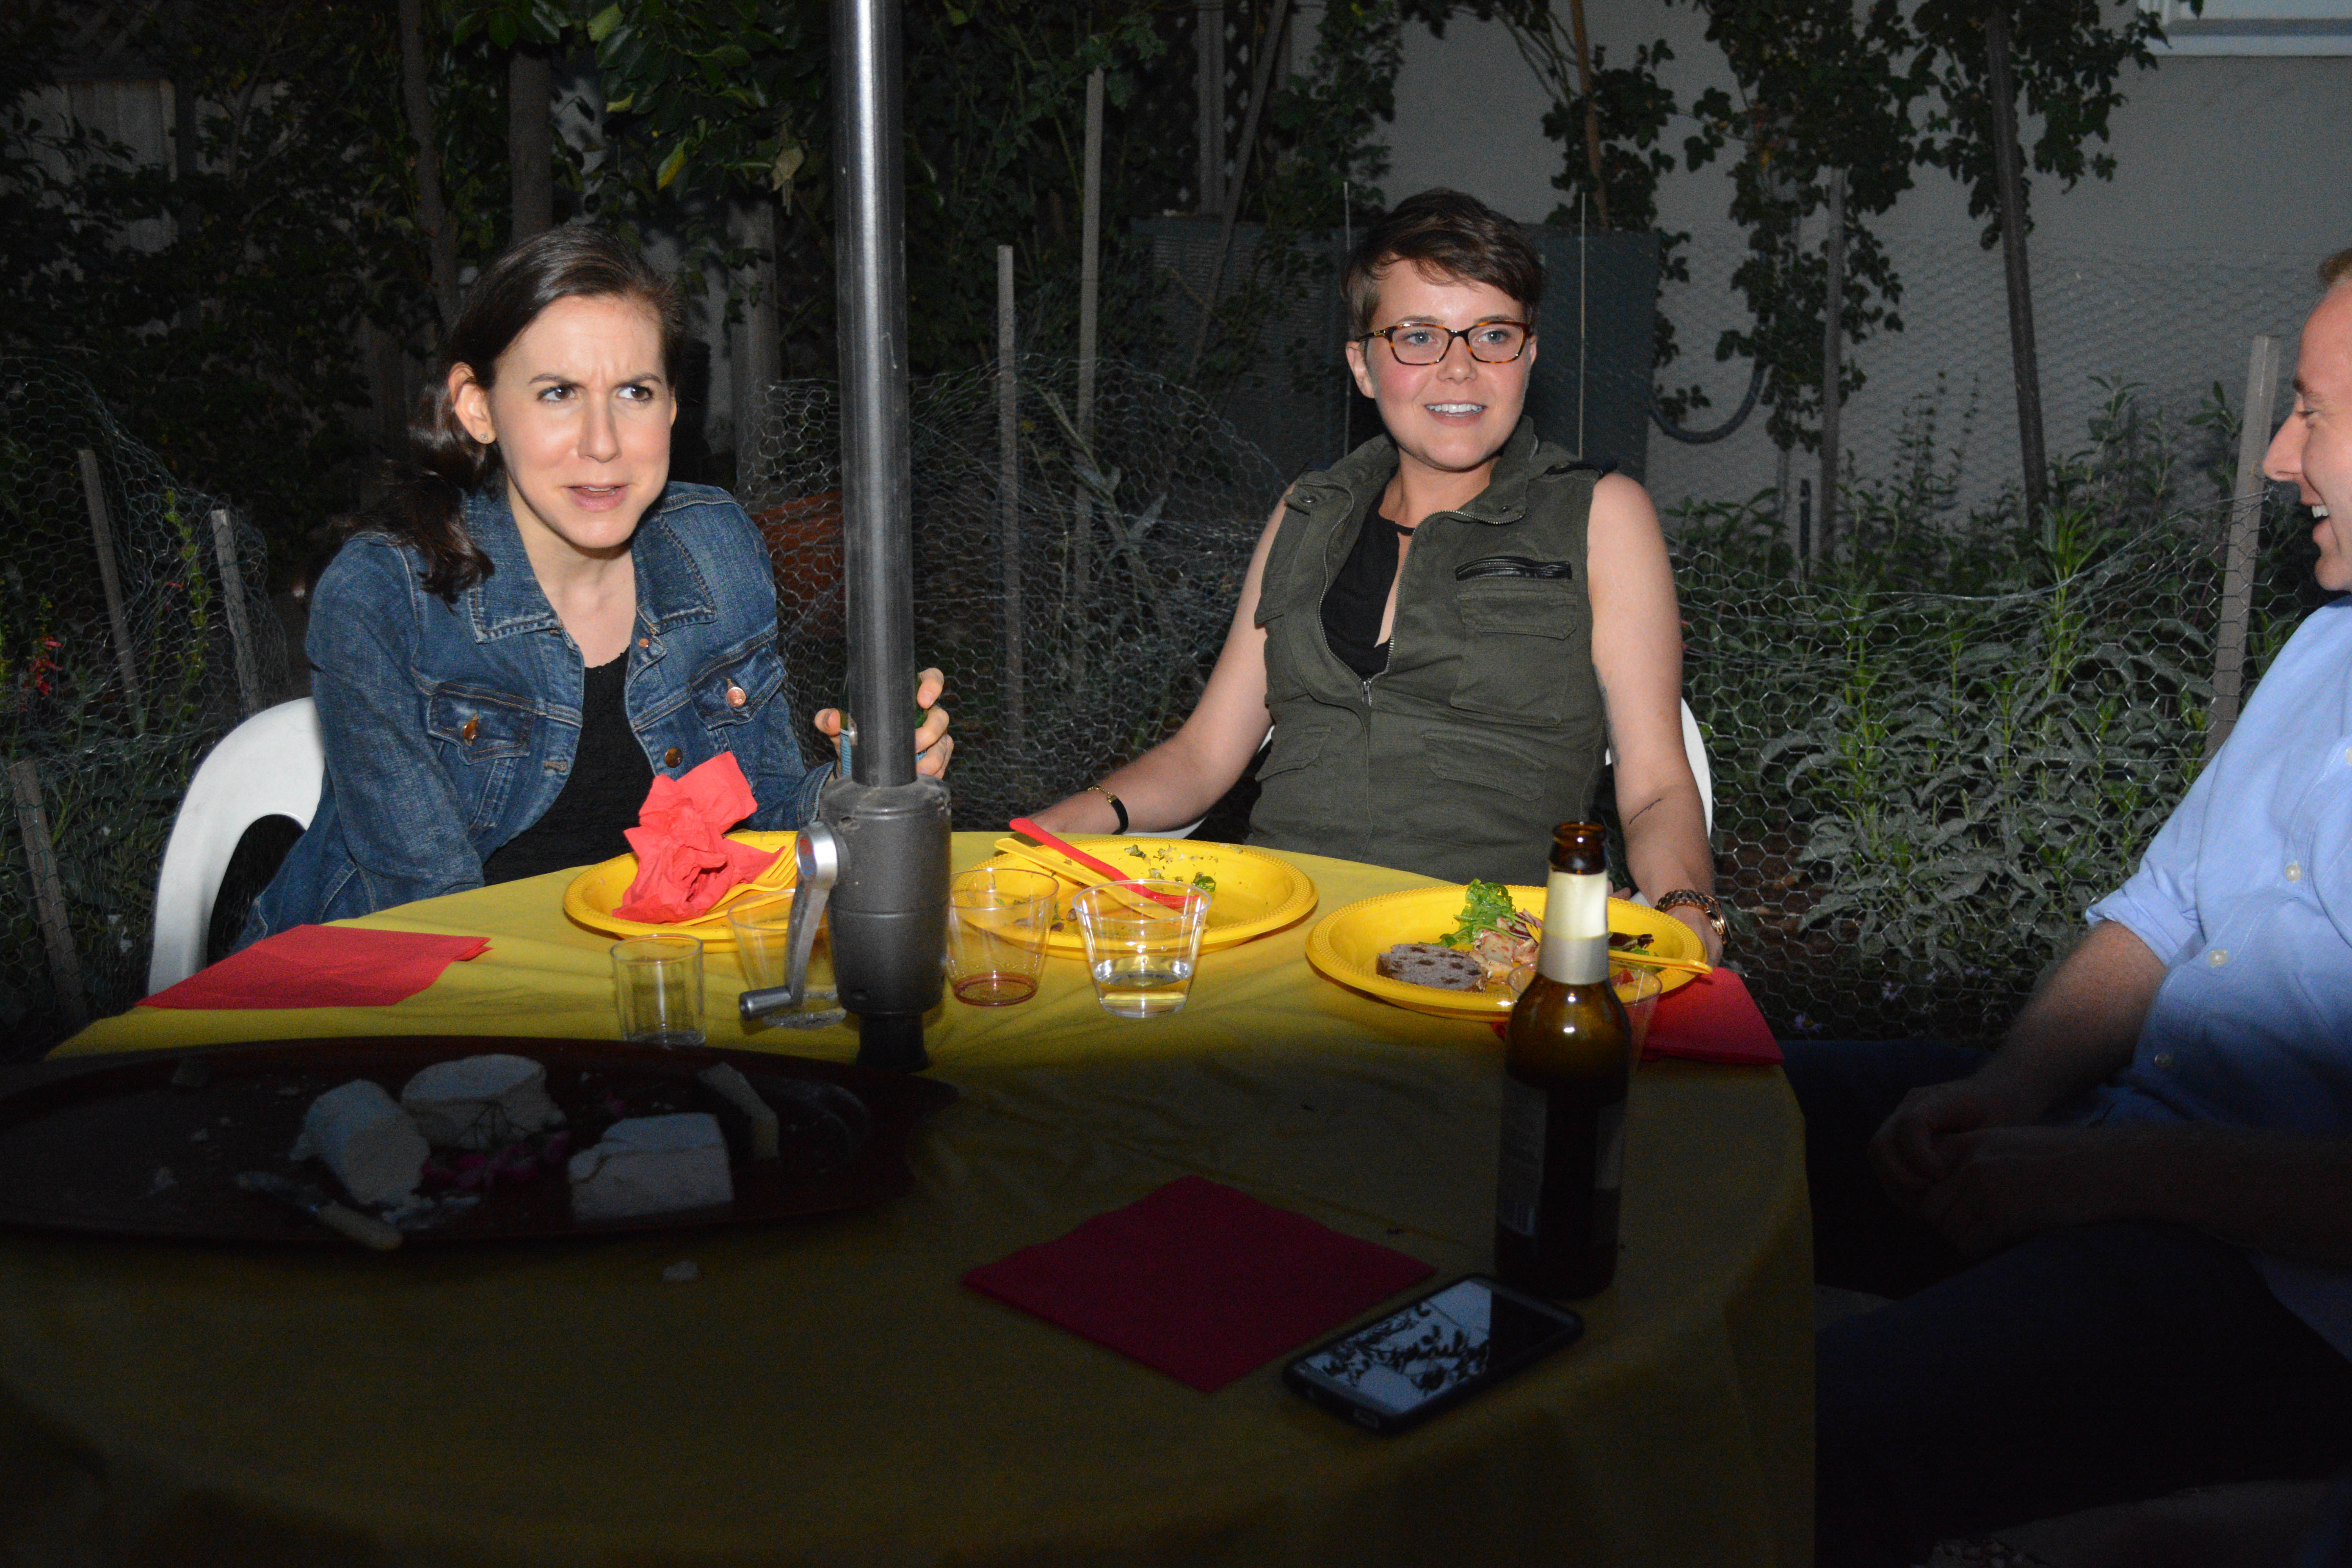
party, day